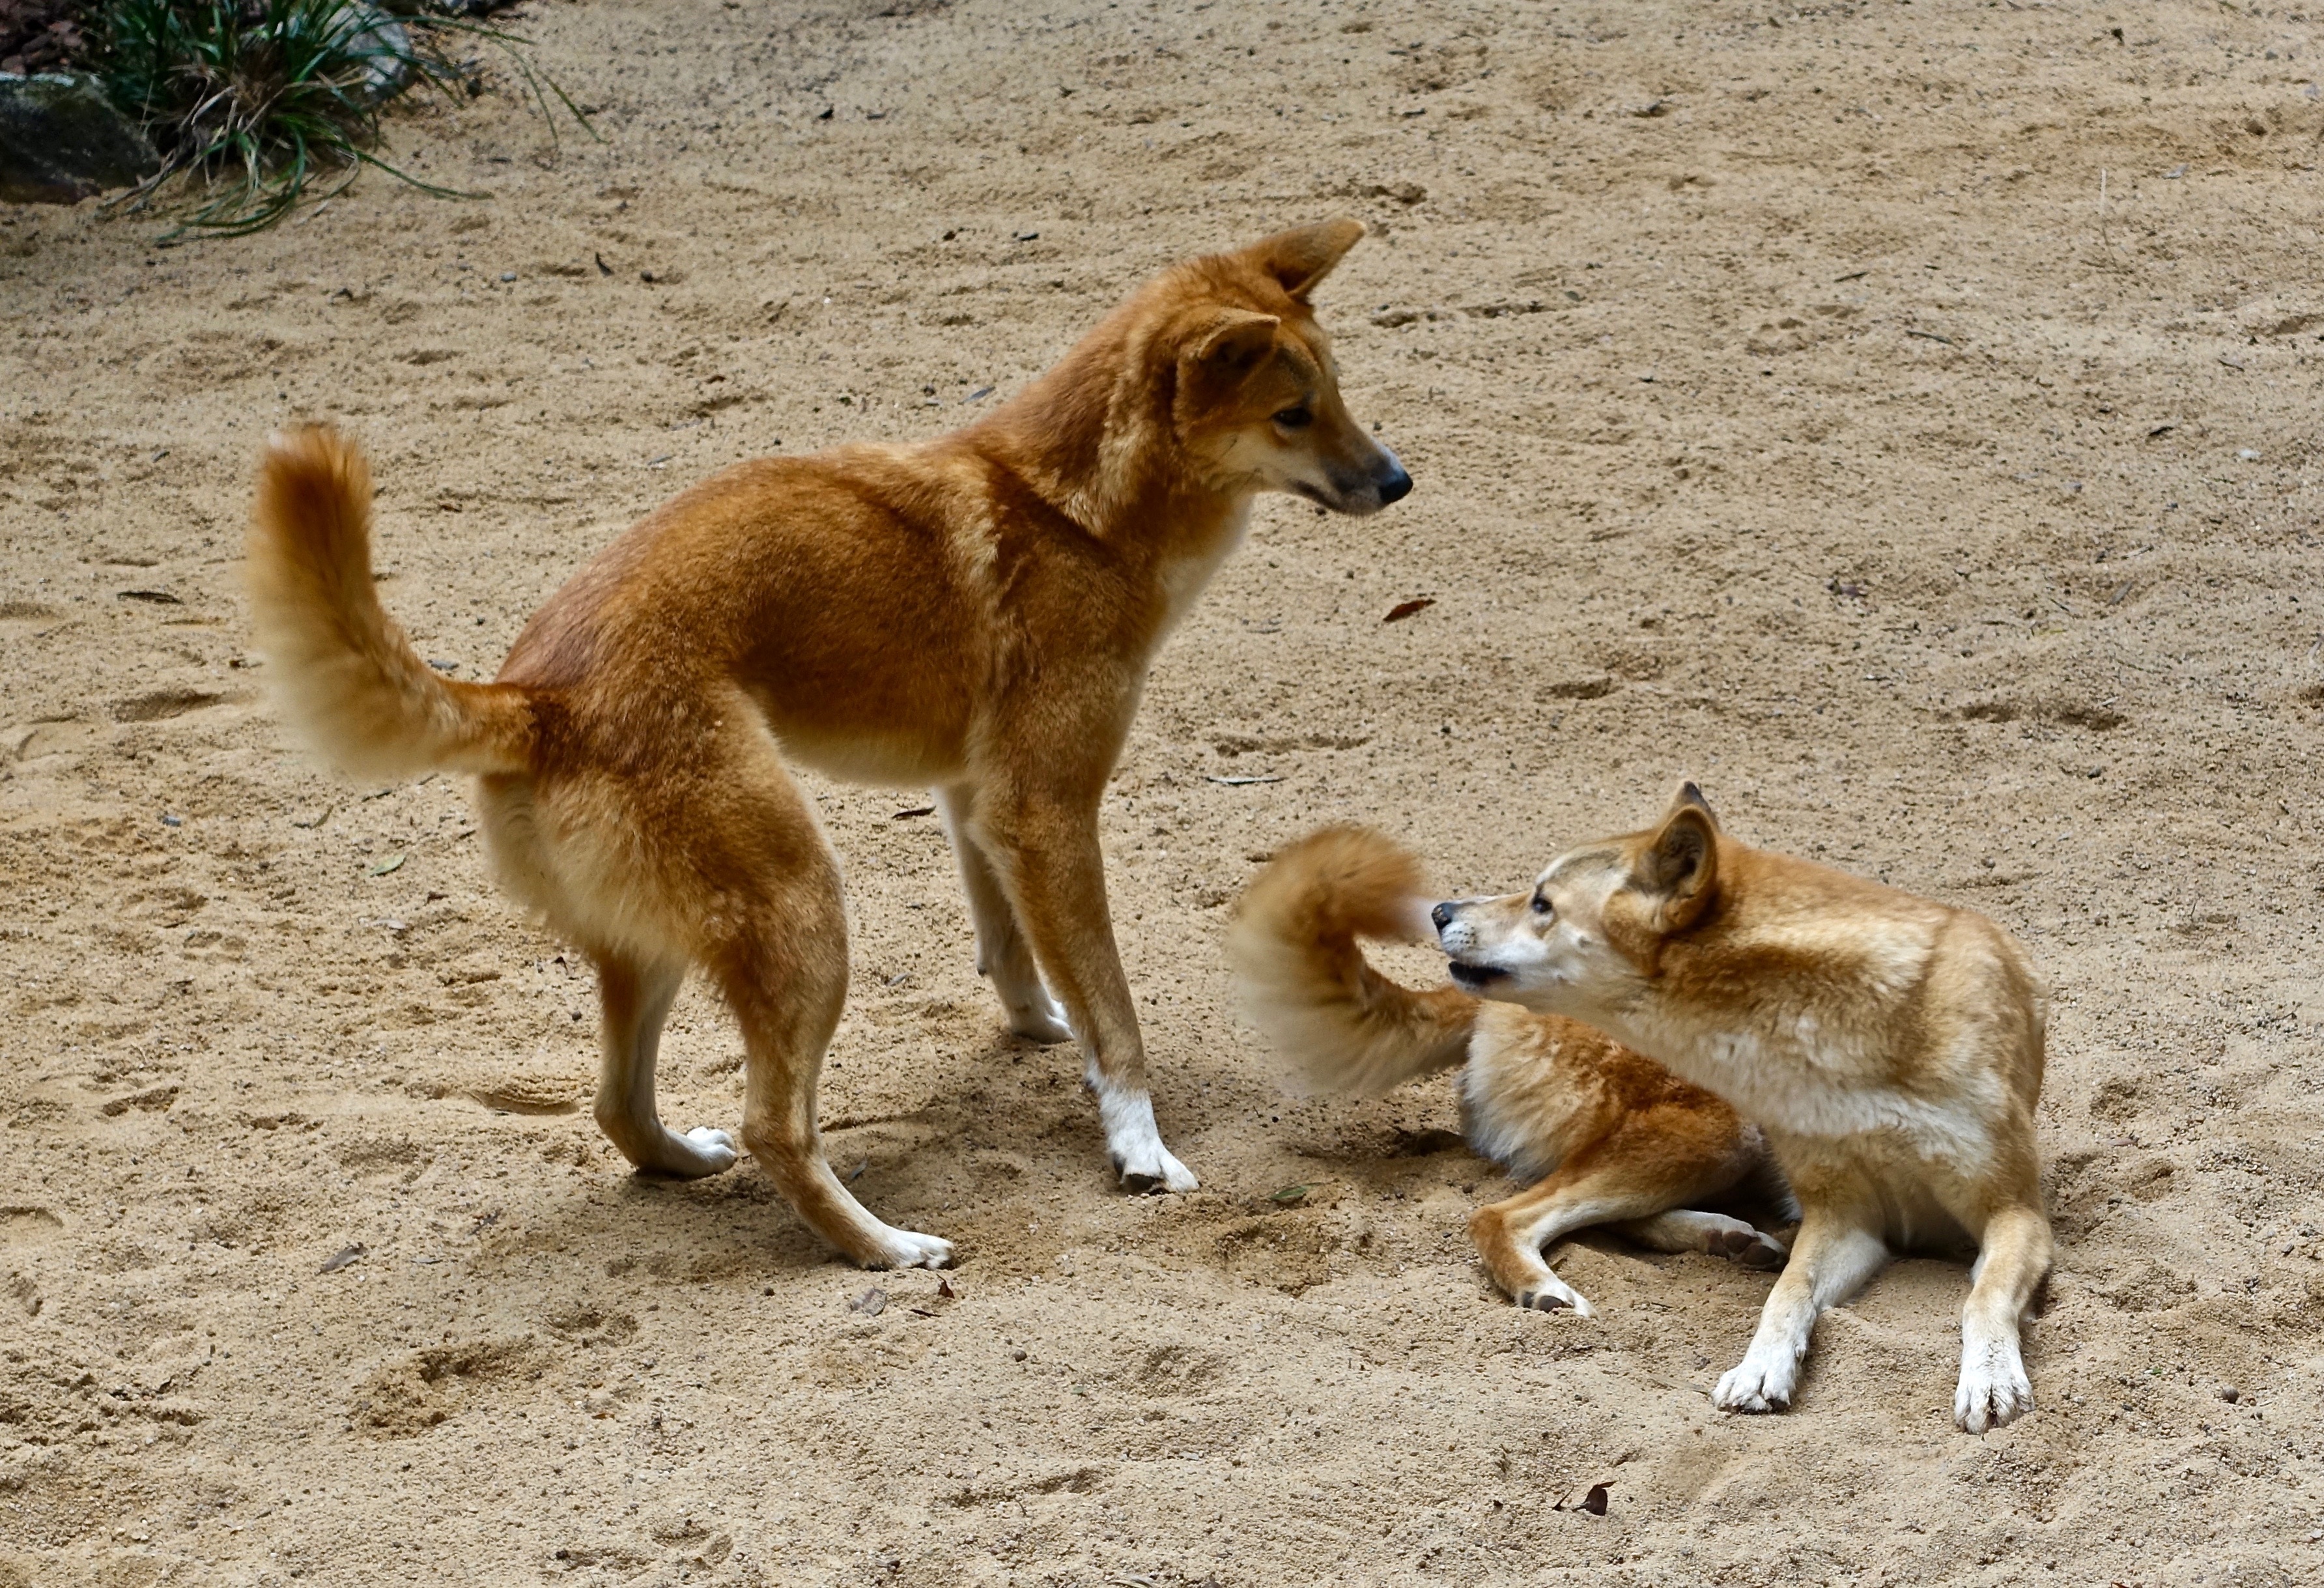
dog, canine, wildlife, wild, mammal, predator, fauna, australian, vertebrate, pair, dog breed, korean jindo dog, shikoku, dingo, street dog, dog like mammal, kit fox, saarloos wolfdog, wolfdog, czechoslovakian wolfdog, dog breed group, greenland dog, west siberian laika, dog crossbreeds, icelandic sheepdog, finnish spitz, norwegian lundehund, dhole, tervuren